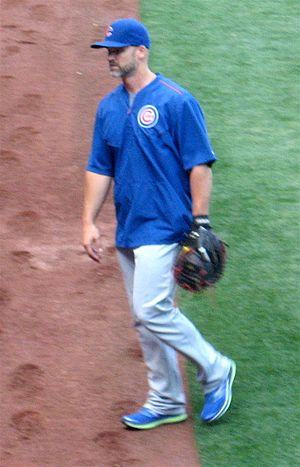
David Wade Ross est un receveur de baseball qui joue dans les Ligues majeures de 2002 à 2016.